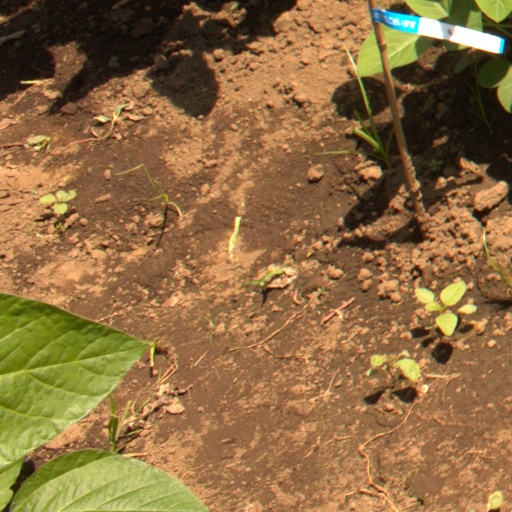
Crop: soybean